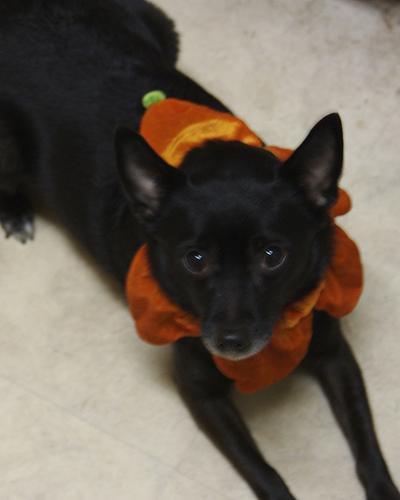
schipperke